Lina Nilsson

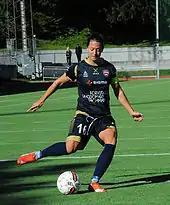
Playing for FC Rosengård in September 2015

Consistent right-back Nilsson was one of four players to collect winner's medals from each of the club's championship wins in 2010, 2011, 2013 and 2014. In August 2015, team captain Lina Nilsson signed a two-year contract extension with the club, now known as FC Rosengård.